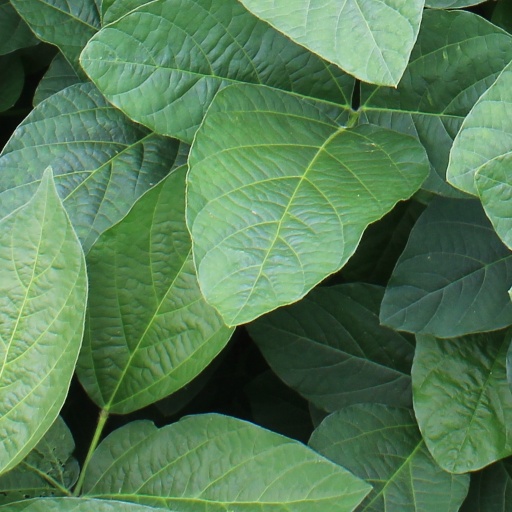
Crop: soybean